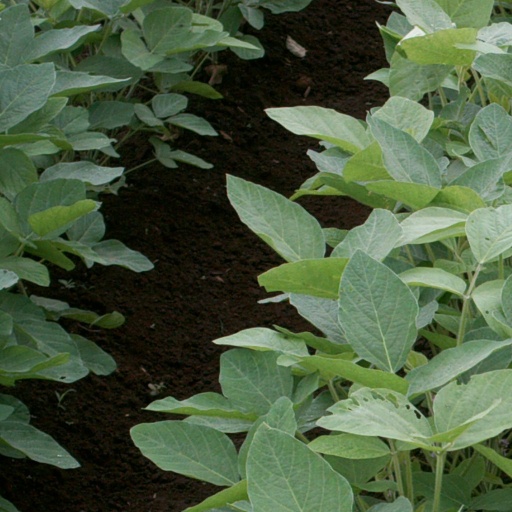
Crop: soybean